Magane Nee Vazhga

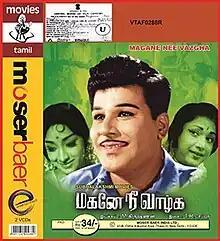
VCD cover

Magane Nee Vazhga is a 1969 Indian Tamil-language drama film directed by M. Krishnan and written by Balamurugan. The film stars Jaishankar and Lakshmi, with Major Sundarrajan, Anjali Devi, V. S. Raghavan and C. R. Vijayakumari in supporting roles. It was released on 25 July 1969.